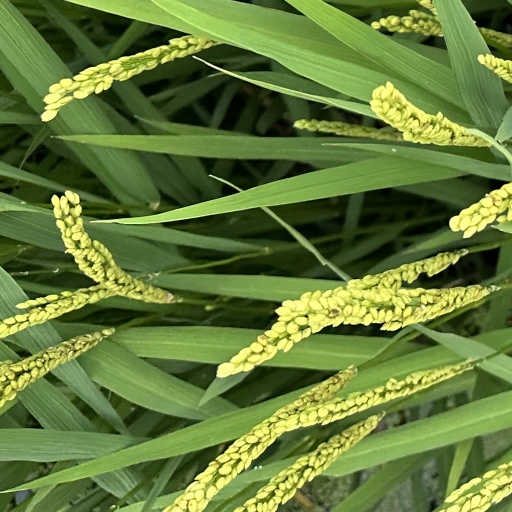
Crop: rice